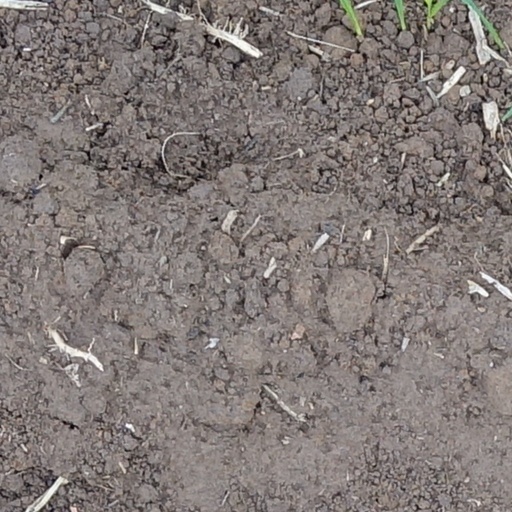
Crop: wheat